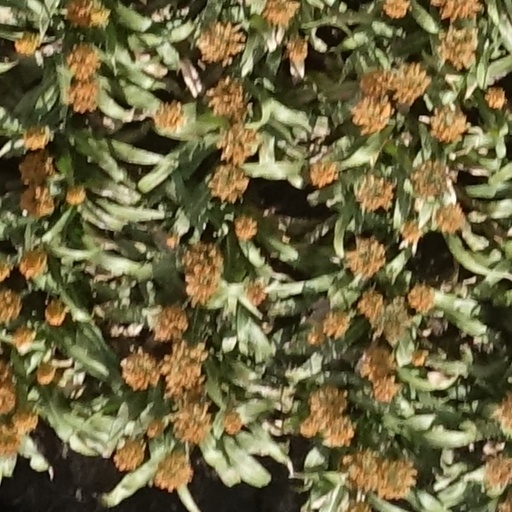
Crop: sorghum